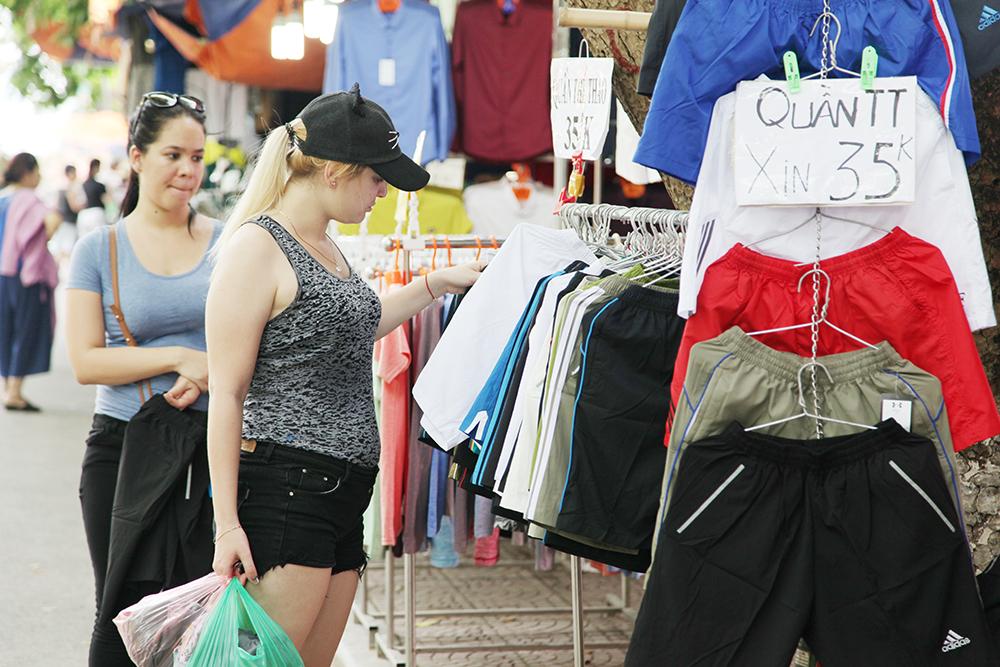
có một quầy hàng bán quần áo ở một bên đường